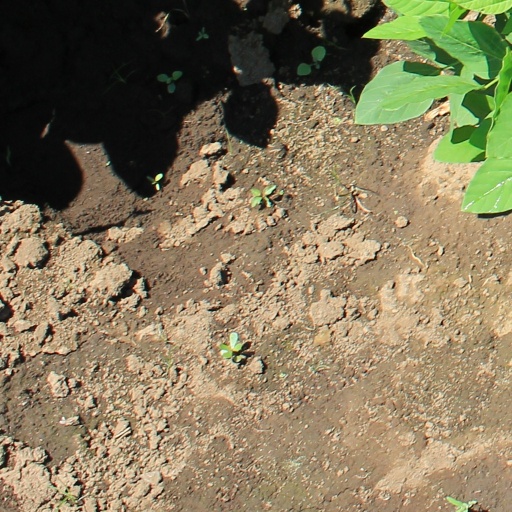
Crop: soybean